Highbridge Park

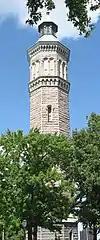
The High Bridge Water Tower from the south in 2008

The cliffside area from West 181st Street to Dyckman Street was acquired in 1902, and the parcel including Fort George Hill was acquired in 1928. In 1934 the Department of Parks obtained the Highbridge Tower and the site of the old Highbridge Reservoir.